Philippe Coutinho

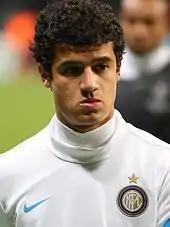
Coutinho with Inter Milan in 2011

Coutinho's move to Inter Milan became effective in July 2010, after he turned 18, with new manager Rafael Benítez being quoted as saying, "Coutinho is the future of Inter." On 27 August, Coutinho made his debut for Inter as a substitute during a 2–0 defeat to Atlético Madrid in the 2010 UEFA Super Cup. After dropping out of selection in the starting line-up, he returned to play in the crucial 3–2 win over Bayern Munich in Germany, which saw Inter progress to the quarter-final of the 2010–11 UEFA Champions League.